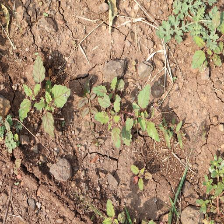
Weed species: Punarnava _(Boerhaavia diffusa)